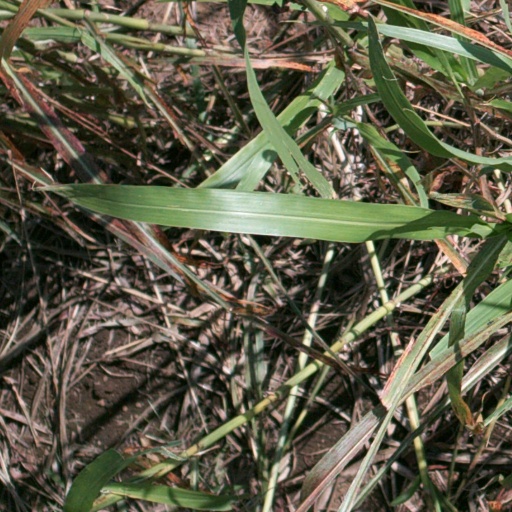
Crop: sorghum